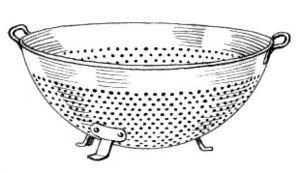
Dessin d'une passoire.
Un filtre est un système servant à séparer des éléments dans un flux.